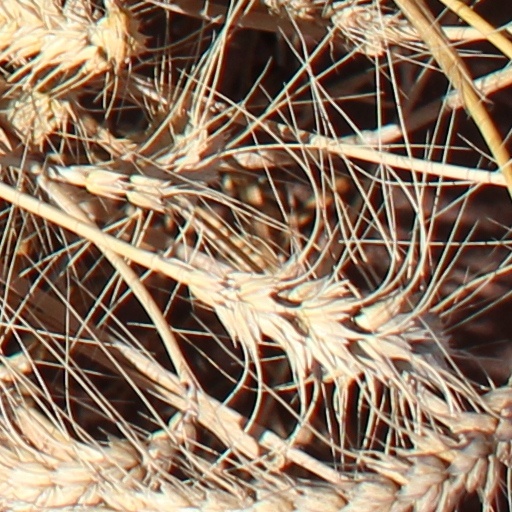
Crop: wheat